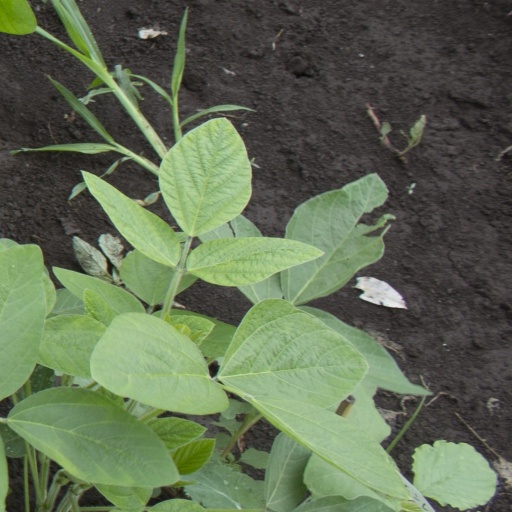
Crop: soybean